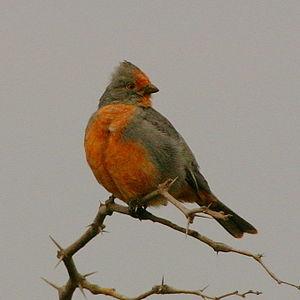
La province de Tucumán est une province de l'Argentine située au nord-ouest du pays. Elle a pour capitale la ville de San Miguel de Tucumán.
La province de Jujuy est une province argentine, située dans le nord-ouest du pays, limitée à l'est et au sud par la province de Salta, à l'ouest par le Chili et au nord par la Bolivie. Sa capitale est San Salvador de Jujuy.